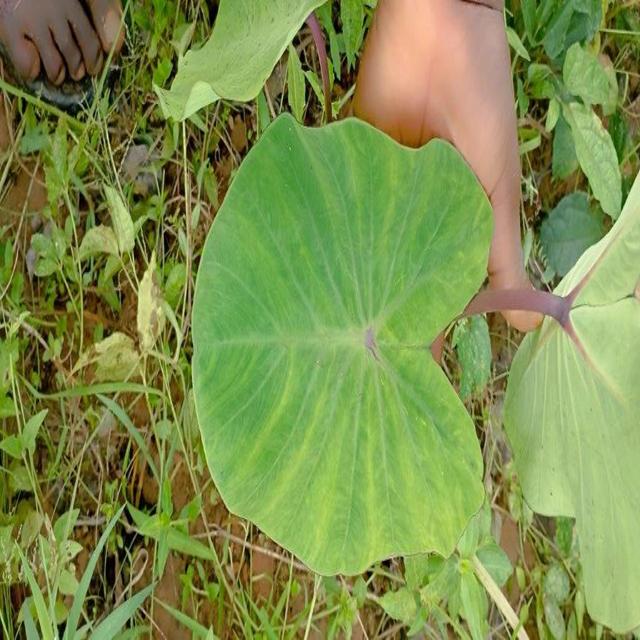
Label: Healthy